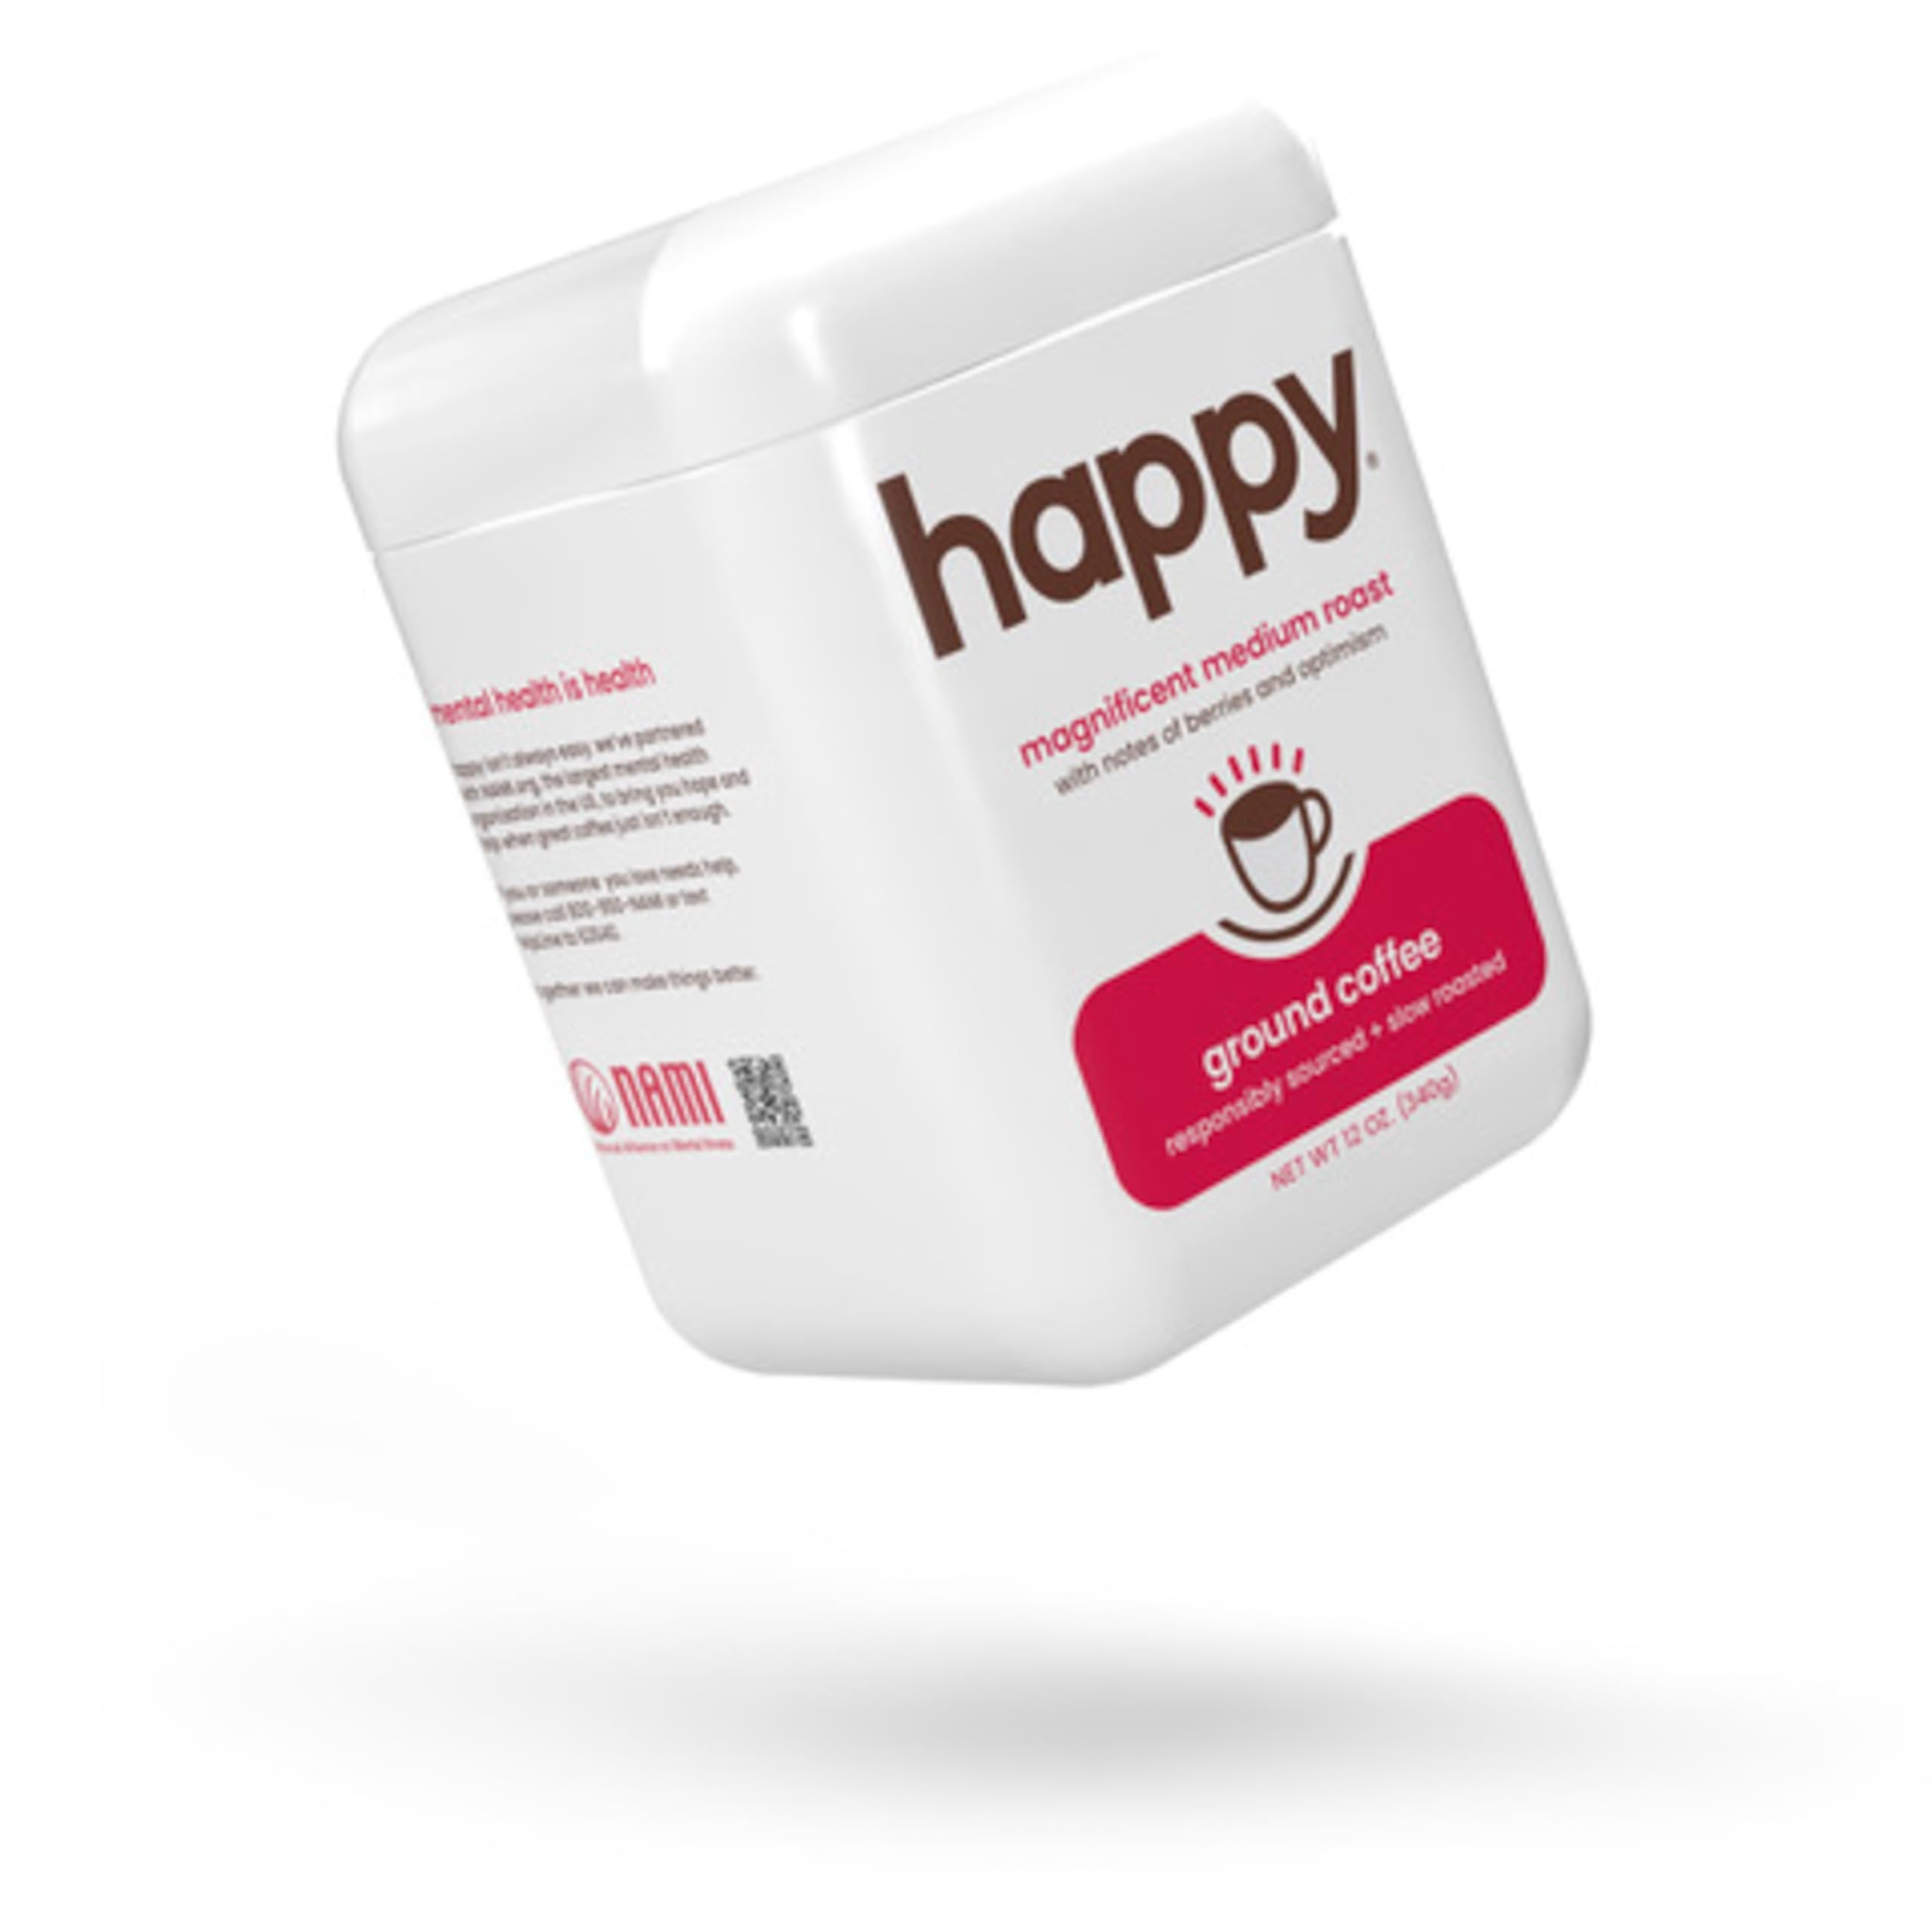
Item Name: happy coffee medium roast ground coffee, 12 oz., notes of berries & optimism, recyclable container, grown & harvested in Brazil & Colombia, raíz sustainability verified
Bullet Point 1: seriously delicious: start your morning off right with happy’s magnificent medium roast ground coffee, thoughtfully sourced and expertly blended with notes of berries and optimism.
Bullet Point 2: a happy medium: take the guess out of the grind. our ground coffee does the work for you – simply open and scoop into any coffeemaker.
Bullet Point 3: 100% arabica beans: we source the best beans from Colombia and Brazil, then carefully roast them for a balanced, fruity and chocolatey finish in every sip. plus, our containers are both recyclable and refillable.
Bullet Point 4: great coffee takes time: unlike so many other coffees that are roasted in just several minutes, we take our sweet time to optimize consistency and taste.
Bullet Point 5: together, we can make things better: we've partnered with NAMI, the largest mental health organization in the US, to provide meaningful support wherever you are. NAMI is dedicated to building better lives for the millions affected by mental illness.
Value: 12.0
Unit: Ounce

Price: 10.975